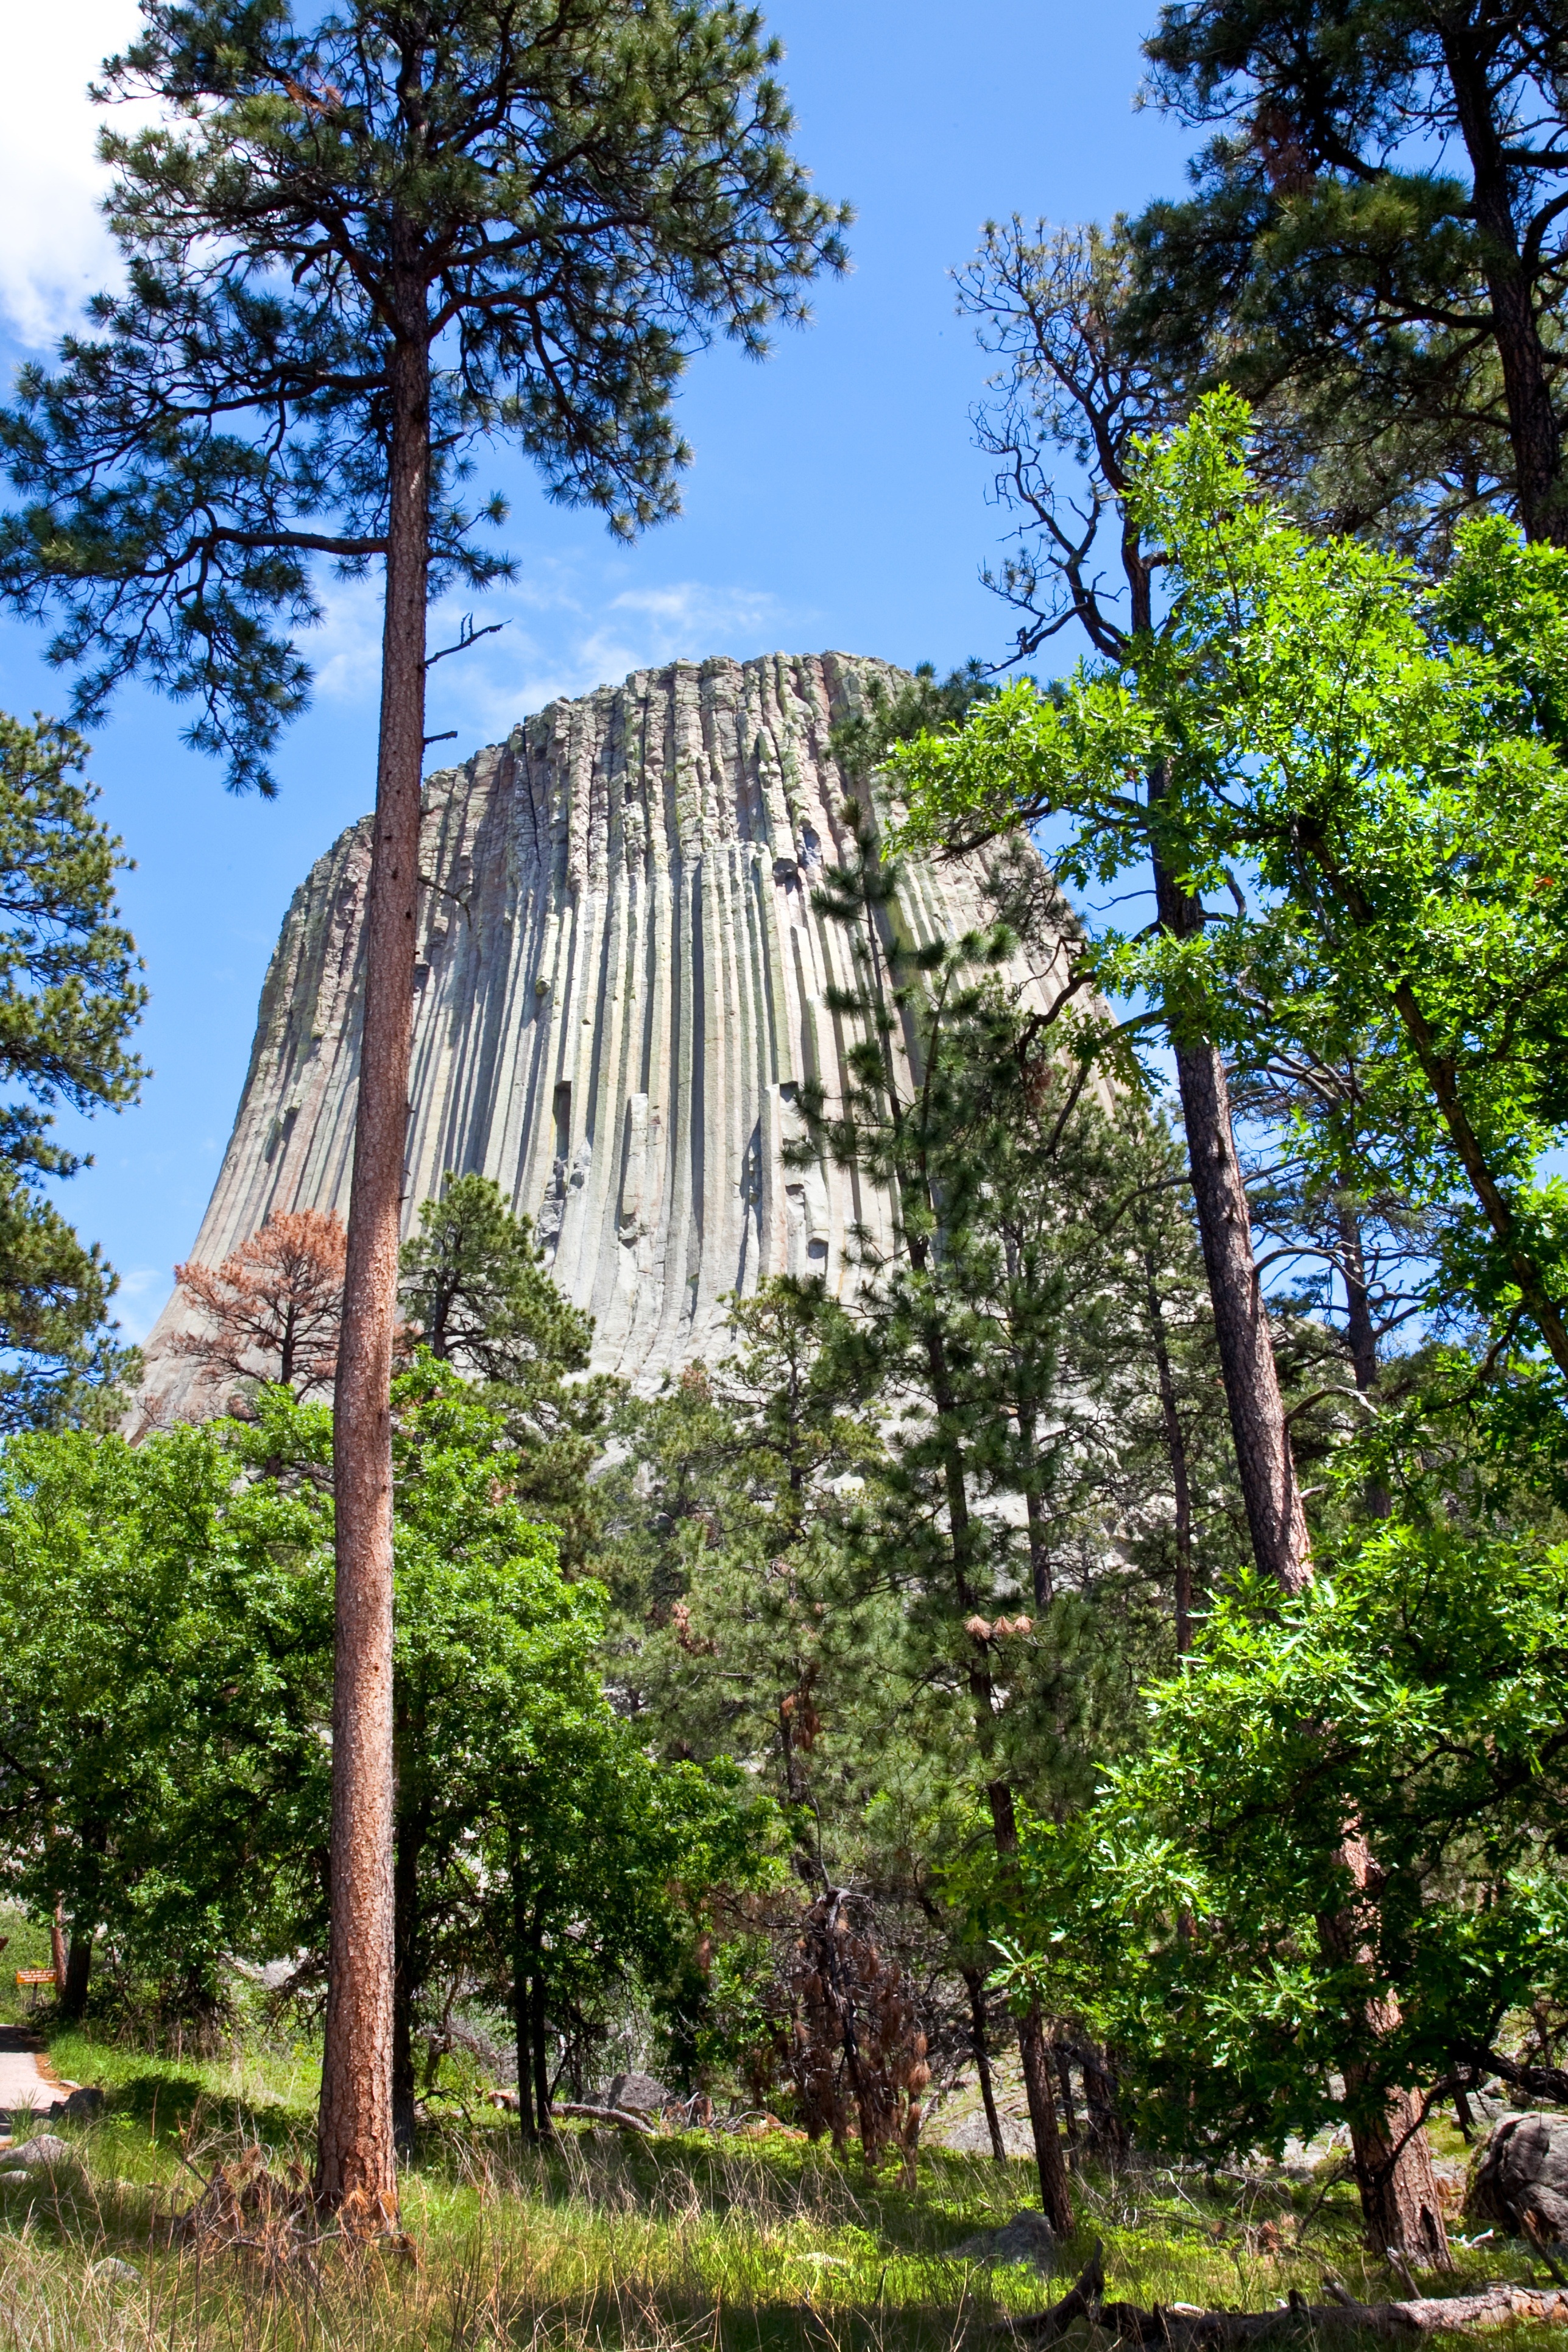
tree, plant, leaf, flower, stone, monument, tower, park, botany, garden, national, botanical garden, estate, wyoming, monolith, devils, devils tower, woody plant, arecales